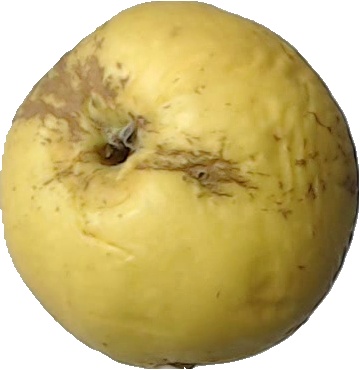
Label: apple_golden_1